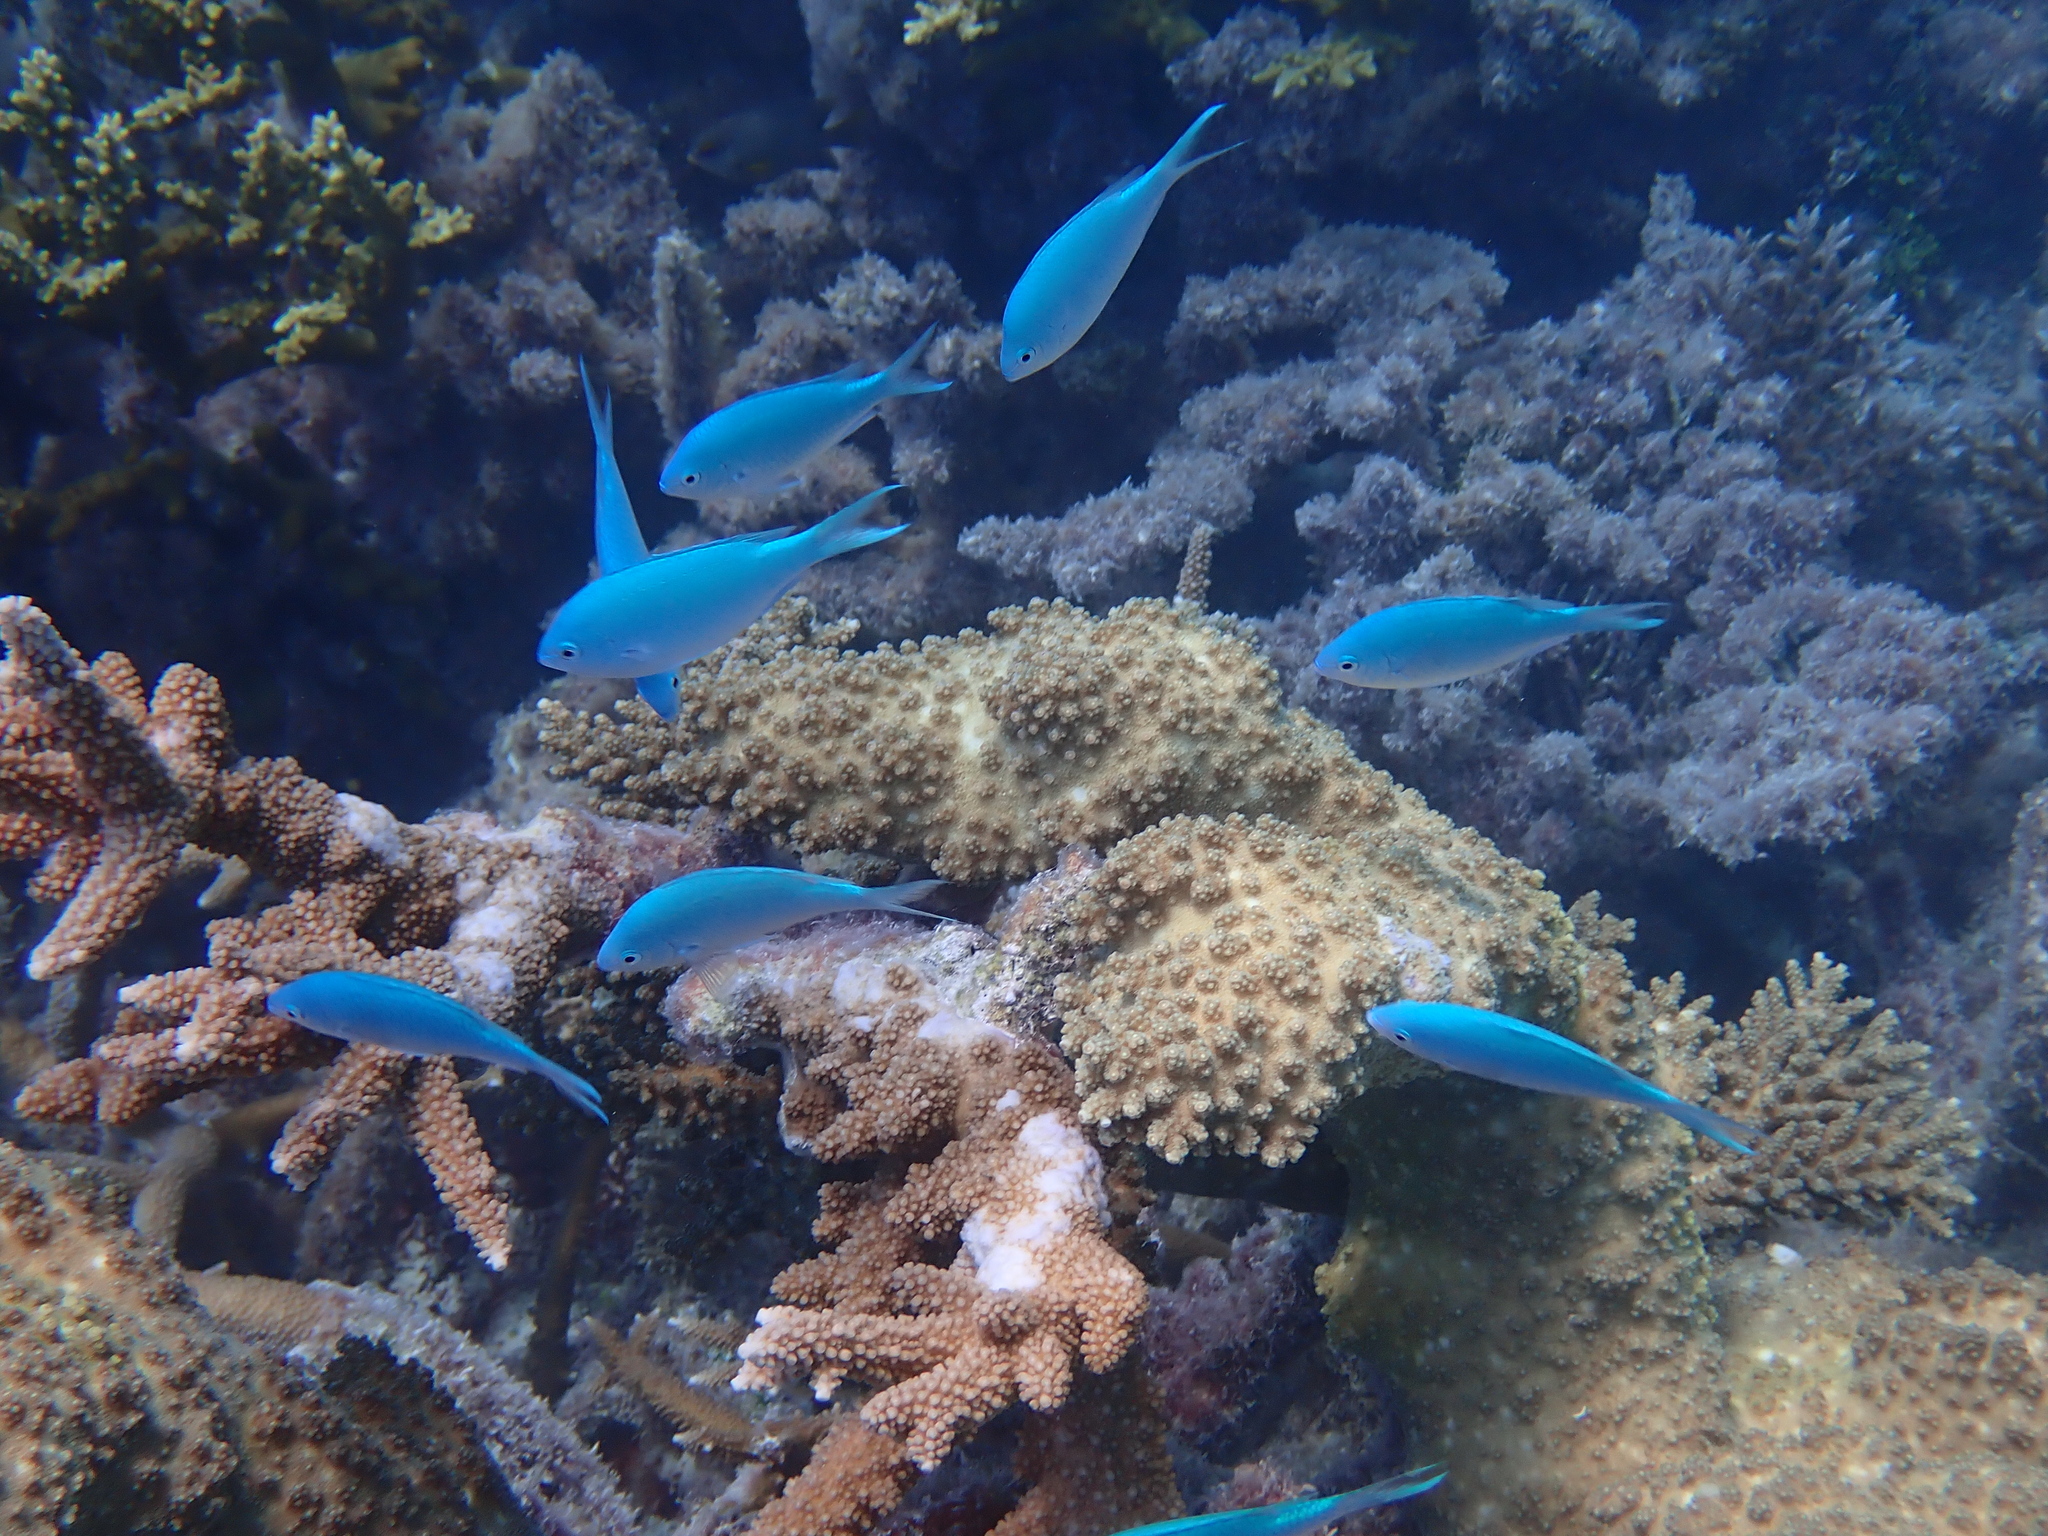
Chromis viridis (Blue-green Chromis)